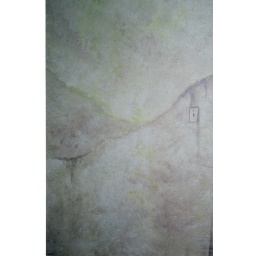
Aged wall in bedroom - detail